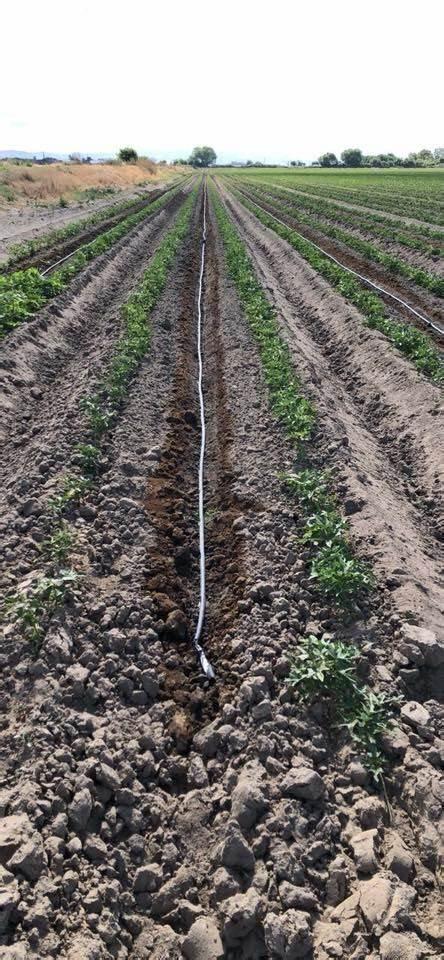
Eneo la wazi mfano wa shamba lililopangwa katika safu zilizonyooka kwenye mimea iliyoota na kuchipua kwa rangi ya kijani kibichi, huku mabomba yakipitishwa katikati ya safu hizo  kuashiria ni mfumo wa umwagiliaji katika shamba hilo.